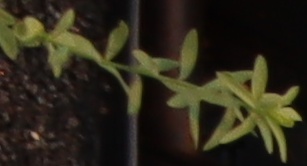
Label: Flax